Rich Lusk

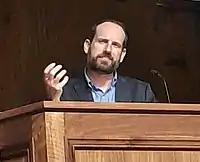
Rich Lusk in 2021

Rich Lusk is an American author, minister, and theologian. His book "Paedofaith: A Primer on the Mystery of Infant Salvation and a Handbook for Covenant Parents" is a book-length discussion of Christian infant faith. He is currently the pastor of Trinity Presbyterian Church in Birmingham, Alabama.